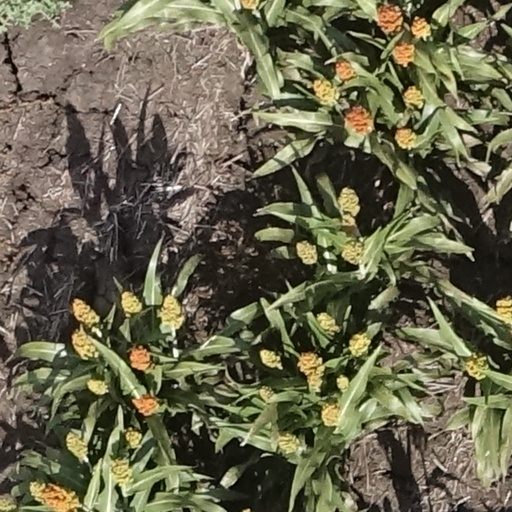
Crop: sorghum